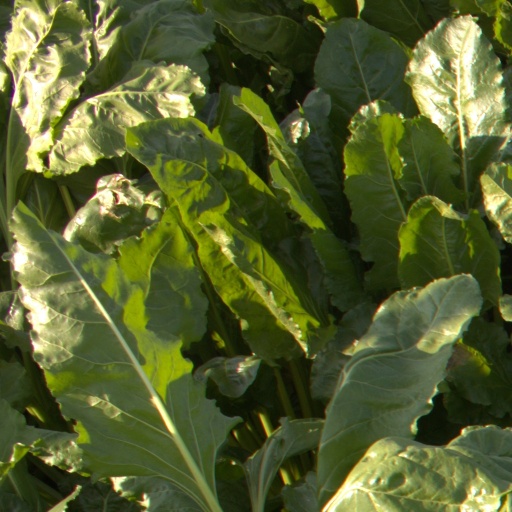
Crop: sugar beet